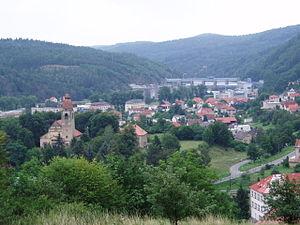
Štěchovice est un bourg du district de Prague-Ouest, dans la région de Bohême-Centrale, en République tchèque. Sa population s'élevait à 2 042 habitants en 2020.